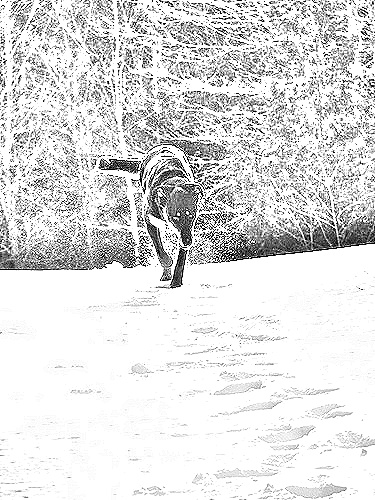
Portrait style: Sketch Portrait